Margit Sandemo

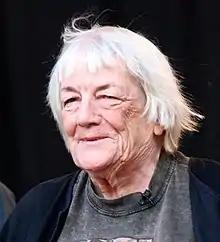
Sandemo at the Oslo Book Festival, 2010.

Margit Sandemo (née Underdal, 23 April 1924 – 1 September 2018) was a Norwegian-Swedish historical fantasy author. She had been the best-selling author in the Nordic countries since the 1980s, when her novel series of 47 books, "The Legend of the Ice People", was published. She also wrote many other book series such as "Häxmästaren" and "Legenden om Ljusets rike".